Geometry Wars 3: Dimensions

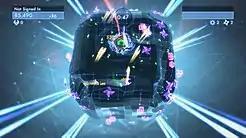
Gameplay screenshot of a boss level in "Geometry Wars 3: Dimensions". The player (center) must avoid contact with enemies, while slowly firing on the boss and depleting its health.

The player pilots a claw-shaped ship that can shoot independently of where it is pointing. The primary objective is to destroy a variety of enemy shapes which attempt to destroy the ship. Depending on the game mode, extra lives and extra supers can be collected upon achieving a certain number of points. Supers can be chosen before the game starts, and are expendable powerups that have extreme effects on the game, such as turrets that shoot enemies and a massive wave of bullets. In addition, several 'drones' may be selected to accompany the player to perform tasks, such as collecting geoms or firing on enemies.